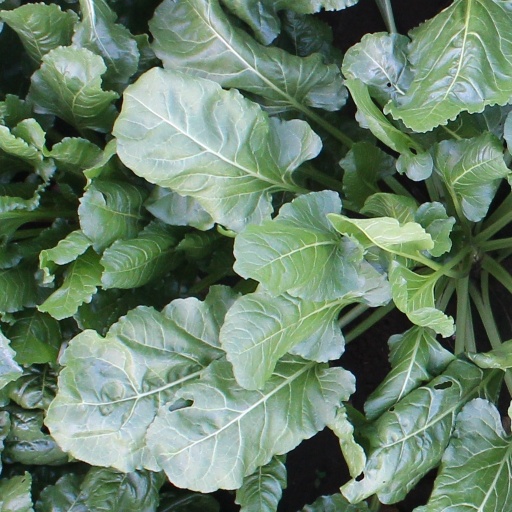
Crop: sugar beet